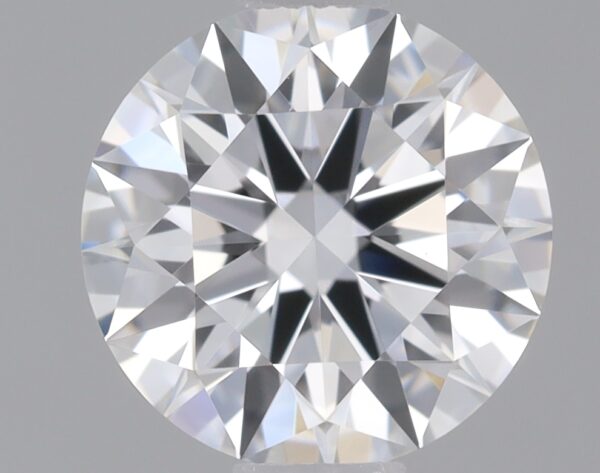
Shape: round
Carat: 0.71
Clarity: VS1
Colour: E
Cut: IDEAL
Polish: EX
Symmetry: EX
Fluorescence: NONE
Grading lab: IGI
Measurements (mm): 5.78 x 5.8 x 3.51